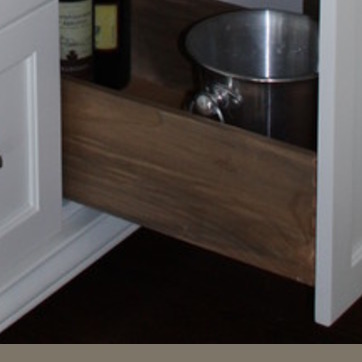
Material: wood